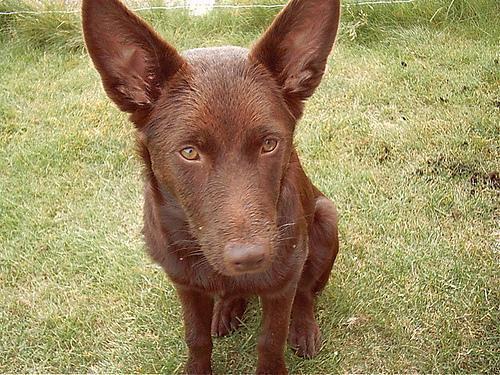
kelpie